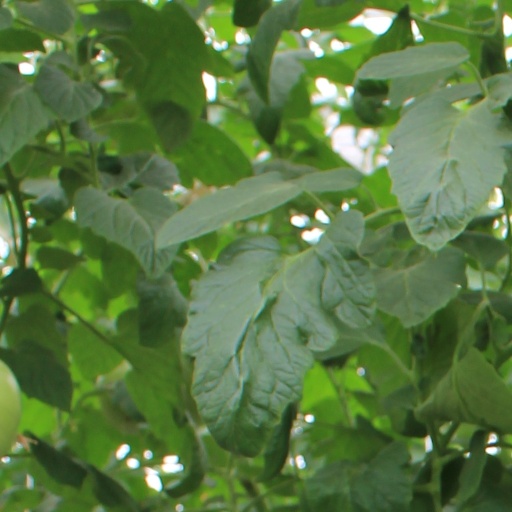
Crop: tomato